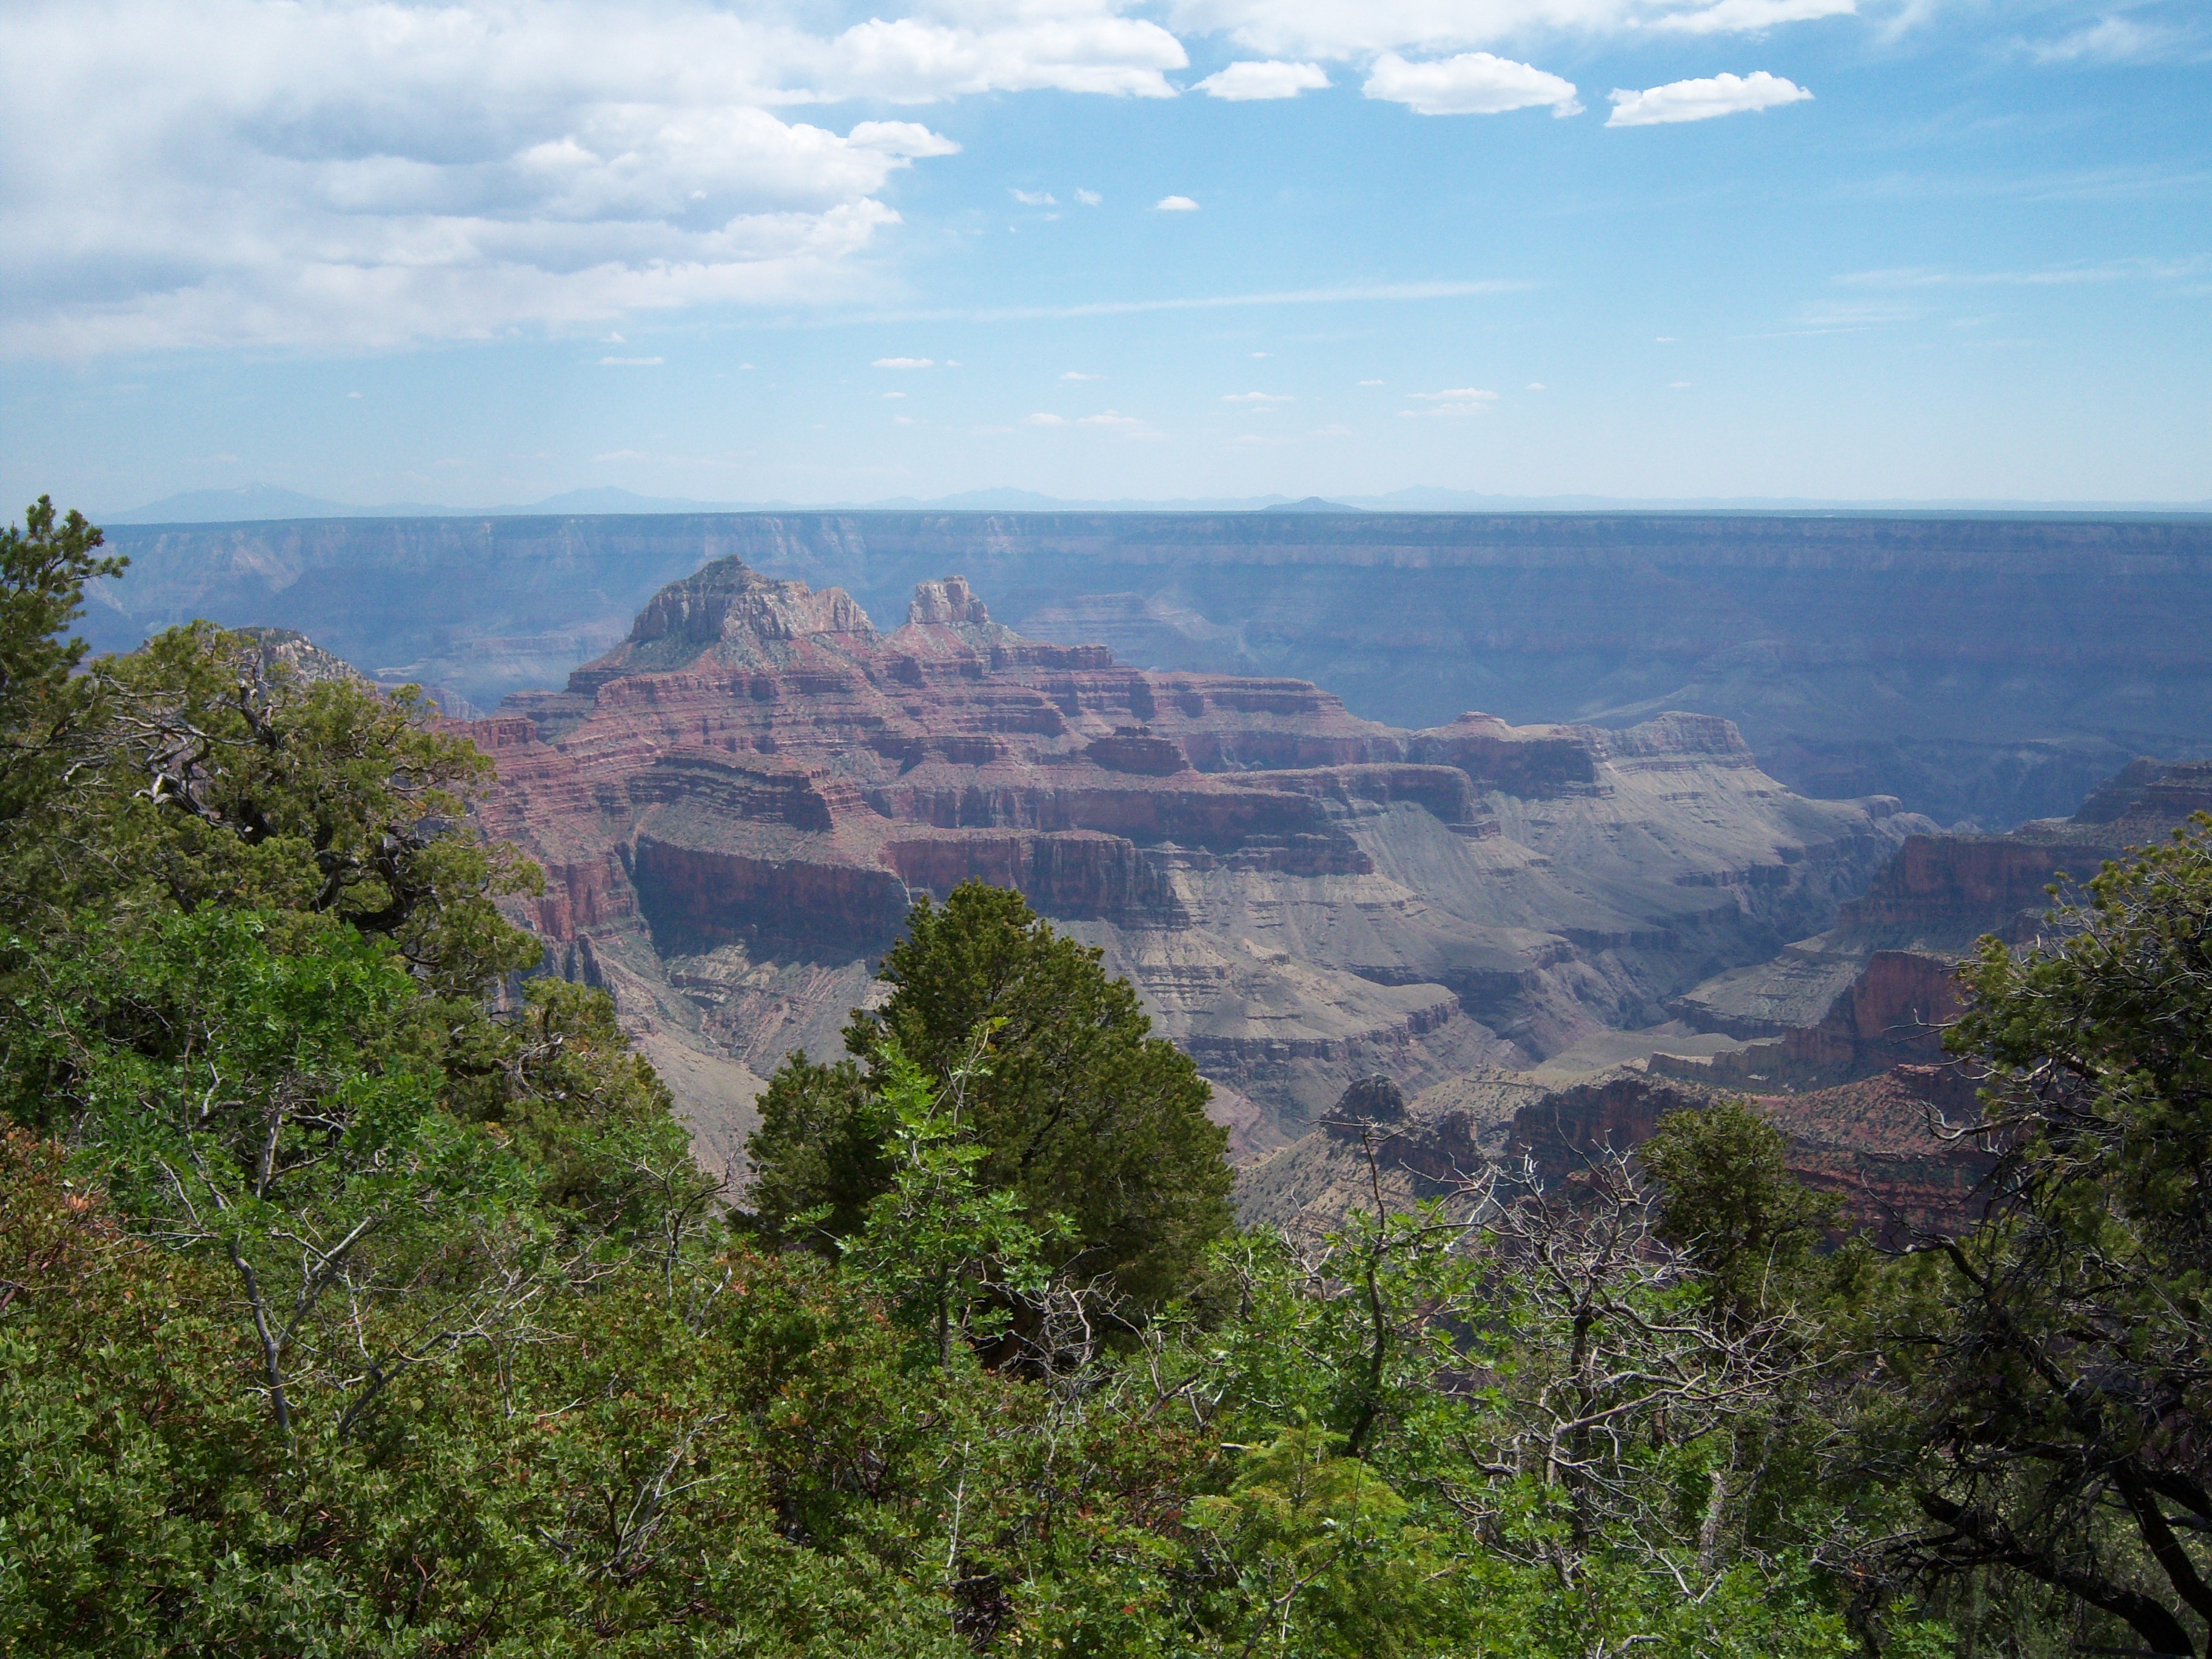
landscape, nature, rock, wilderness, mountain, trail, vacation, cliff, scenic, park, america, canyon, terrain, national park, geology, utah, badlands, plateau, ecosystem, landform, geographical feature